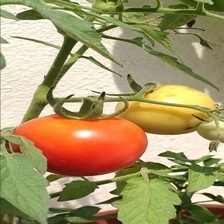
Label: tomato